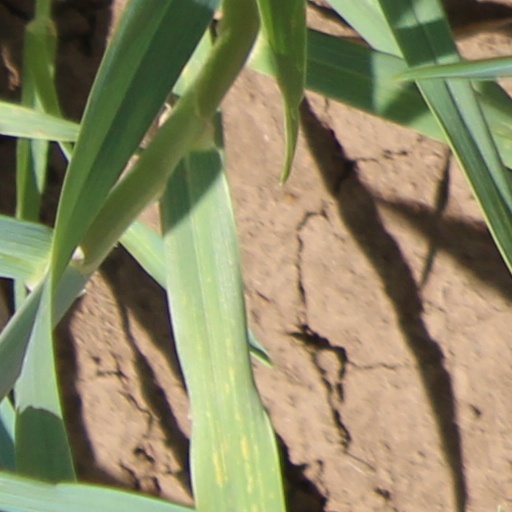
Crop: wheat